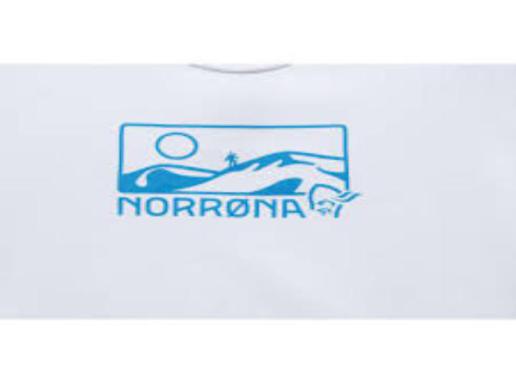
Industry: Clothes